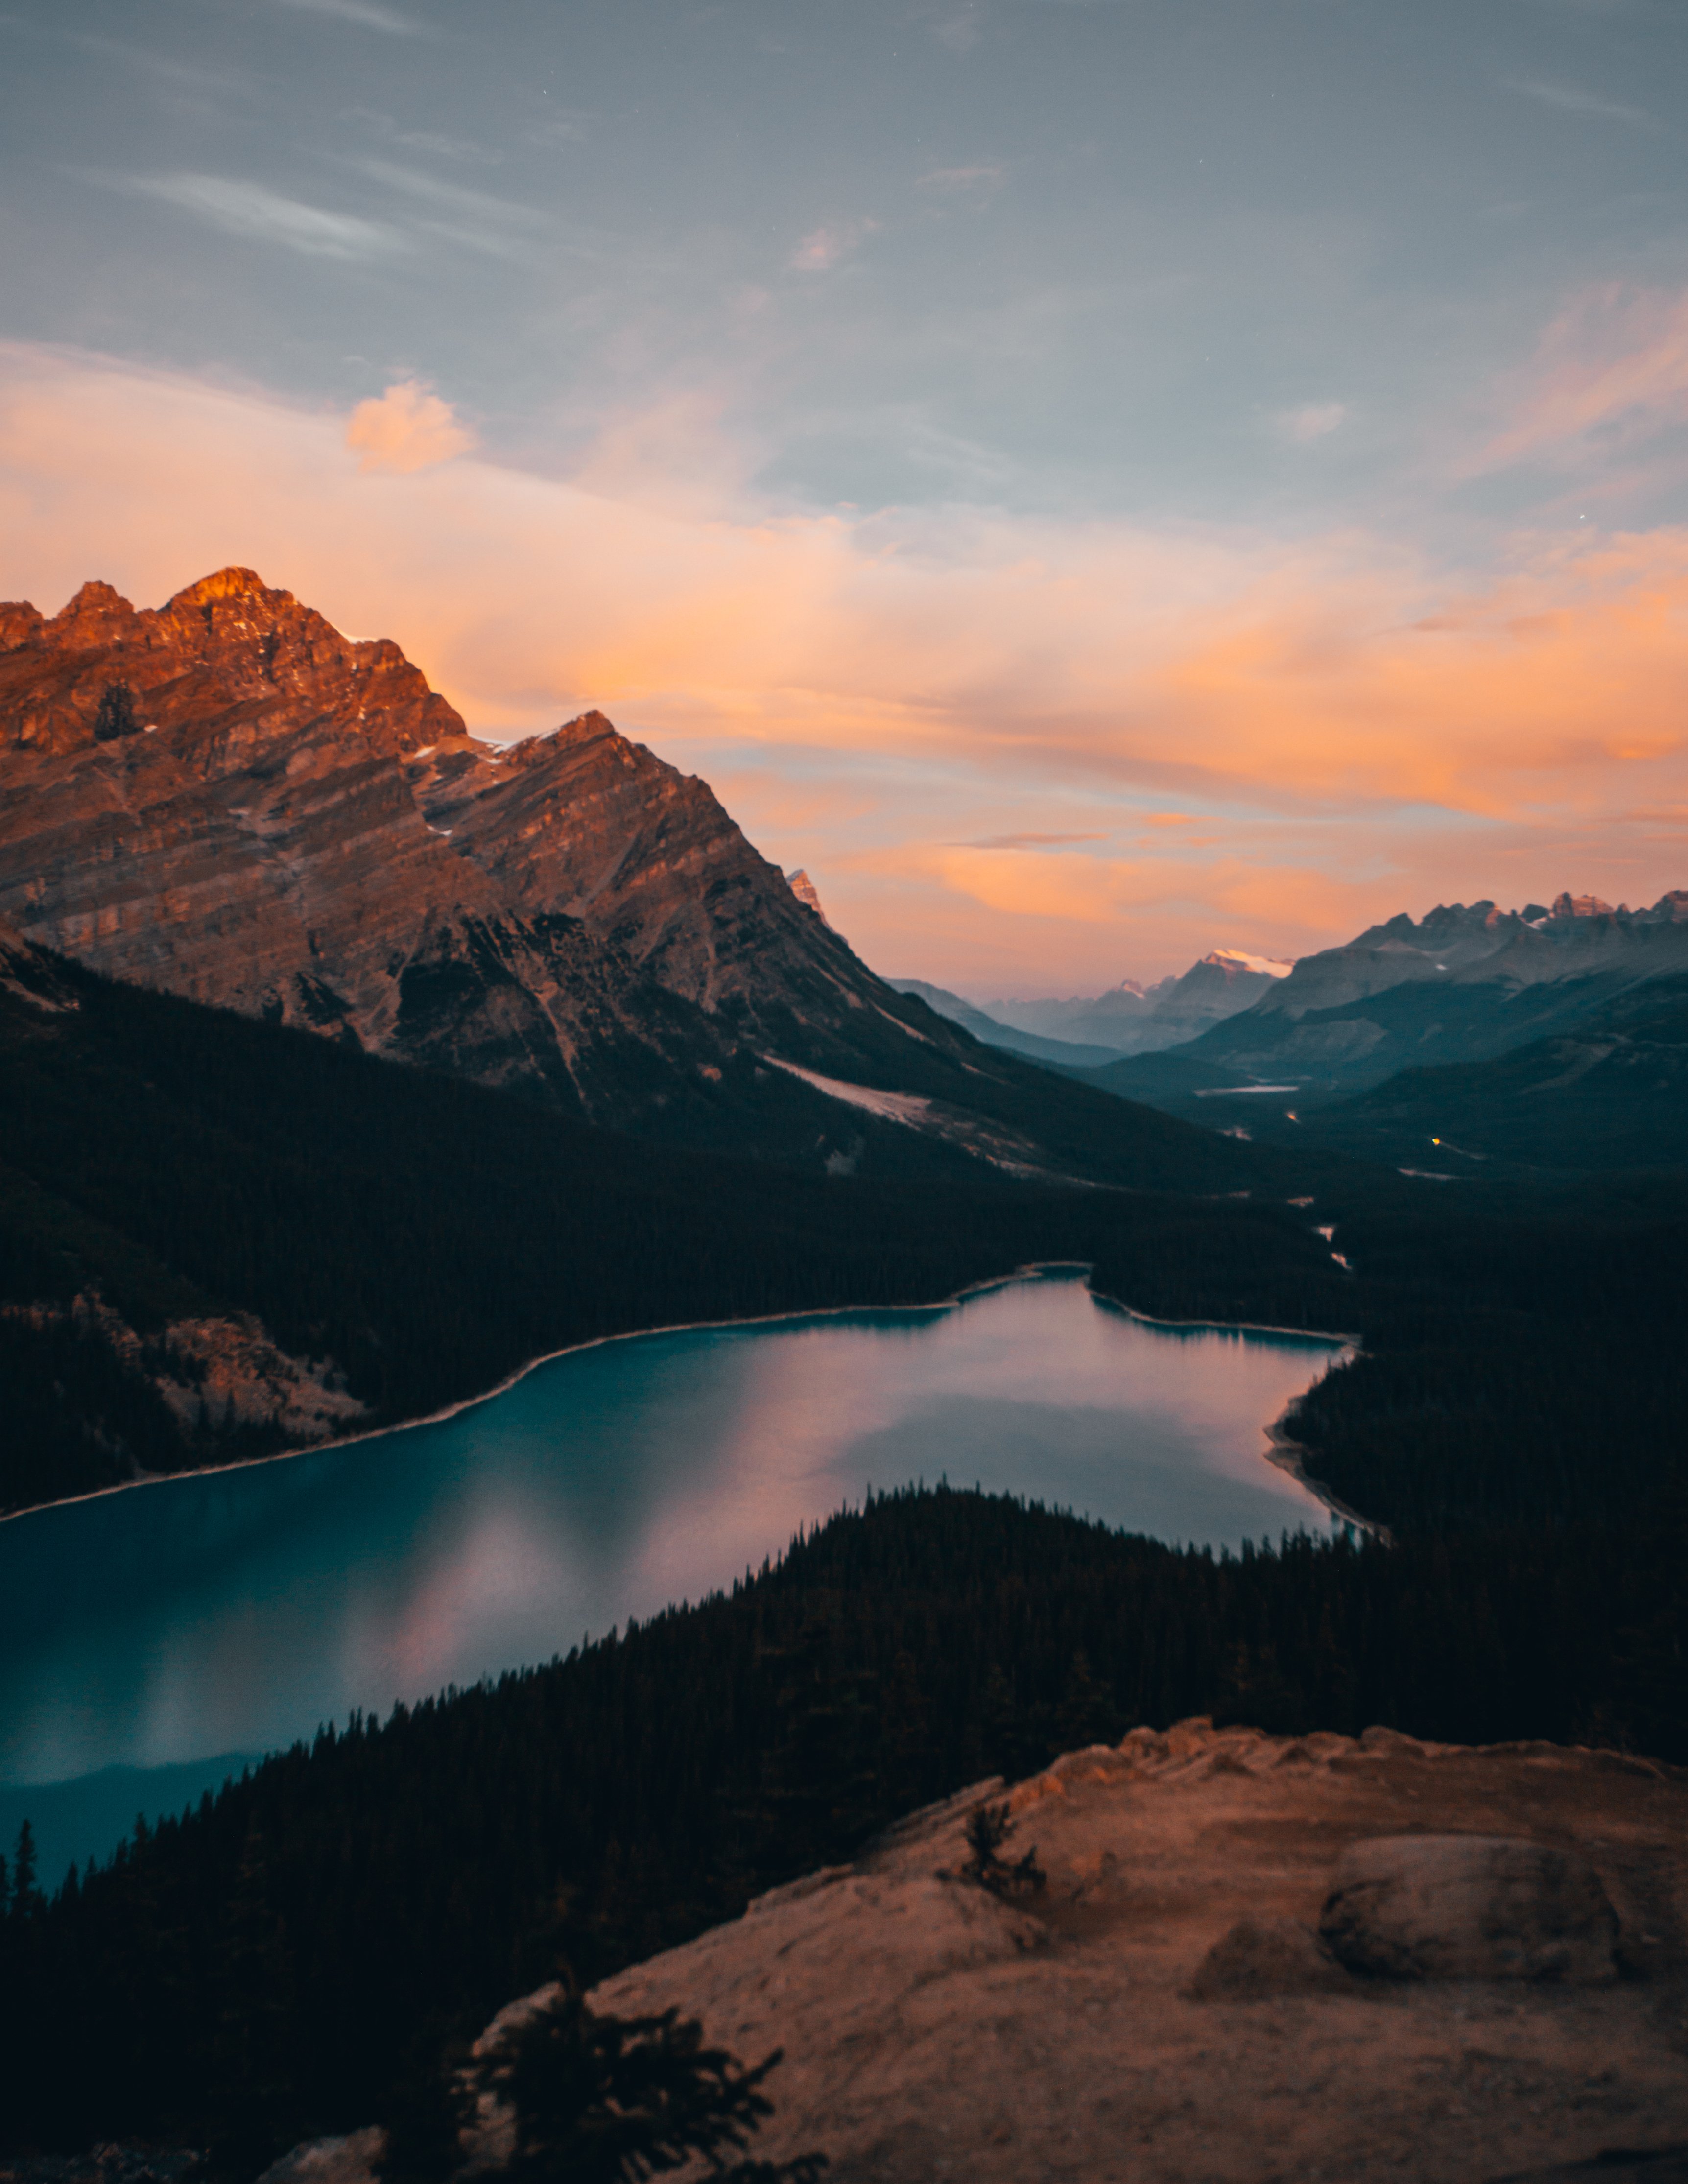
sky, mountain, mountainous landforms, nature, lake, highland, reflection, wilderness, mountain range, cloud, morning, alps, sound, loch, tarn, fell, lake district, evening, glacial lake, dusk, hill, landscape, reservoir, bank, national park, fjord, calm, horizon, atmosphere, ridge, sunset, moraine, glacial landform, dawn, summit, mount scenery, valley, crater lake, night, river, vacation, glacier, world, massif, winter, sunrise